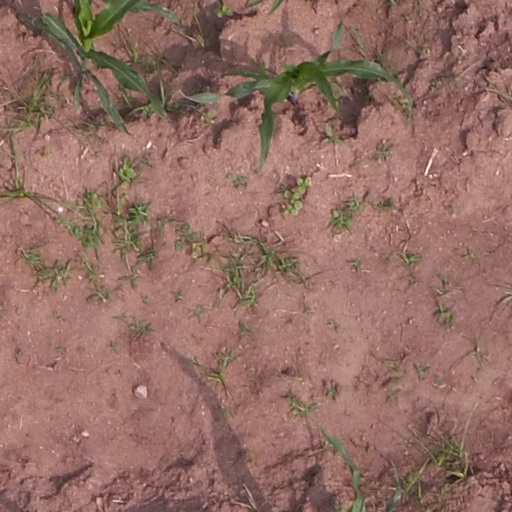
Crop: maize; corn